Shore (album)

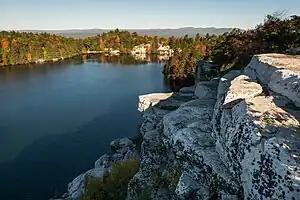
Pecknold had a breakthrough in writing lyrics while traveling back and forth to Upstate New York, including to Lake Minnewaska (pictured).

Toward the end of February 2020, Pecknold had the majority of "Shore" conceptualized and the contributions from other artists recorded, but he had yet to write any lyrics he felt comfortable with. He became overwhelmed with worry and anxiety about finishing the album. He would write sets of lyrics only to discard them, struggling to find the perspective he believed would match the music. Many of the songs were musically complete, but others were unfinished or uncertain. Recording at Vox was prematurely cut short due to the COVID-19 pandemic. Pecknold flew back to New York City in anticipation of a lockdown, leaving all of his guitars at Vox. He also returned to New York because Artola, who lives in New York, would be unable to travel with him to any studios during a lockdown. For three months, Pecknold quarantined in his Greenwich Village apartment due to Governor Andrew Cuomo's stay-at-home order. He also participated in the George Floyd protests in New York City. In June 2020, he began taking day-long drives in his Toyota 4Runner from his apartment in New York up to Lake Minnewaska and into the Catskill Mountains. It was during these drives that he found himself finally writing lyrics he felt comfortable with, reciting them into his phone and jotting them down in parking lots. He ultimately wrote the lyrics to fifteen songs within three to four weeks. Pecknold credits the COVID-19 pandemic and its surrounding circumstances with causing his anxiety around the album to disappear, allowing him to finish the album and giving him "a different perspective on how important or not this music was in the grand scheme of things."